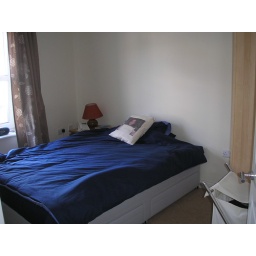
View of the bedroom in my new flat. Photo taken from the door way.